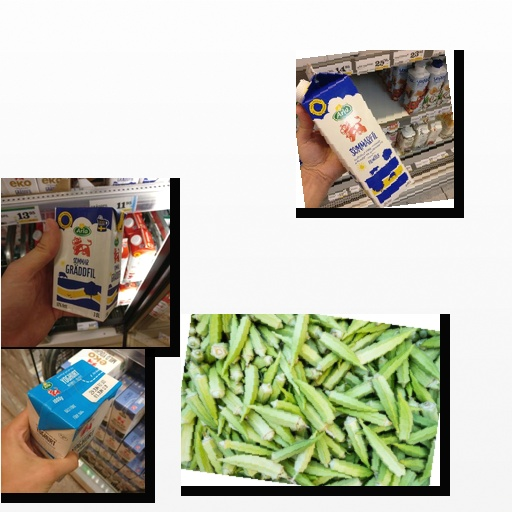
Food items: yoghurt, okra, sour_milk, sour_cream